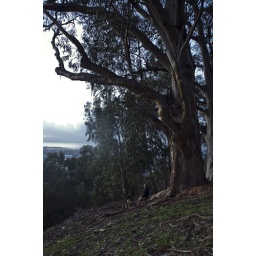
at the top of hill above claremont canyon